Blood Wedding (1941 film)

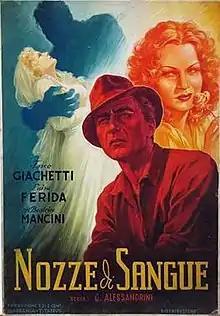

Blood Wedding is a 1941 Italian drama film directed by Goffredo Alessandrini and starring Beatrice Mancini, Fosco Giachetti and Luisa Ferida. It is set in 19th century South America, and features an arranged marriage. The film is based on the novel "Immacolata" by Lina Pietravalle.